Pregabalin

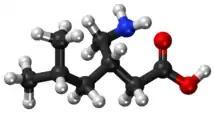

Pregabalin, sold under the brand name Lyrica among others, is an anticonvulsant, analgesic, and anxiolytic amino acid medication used to treat epilepsy, neuropathic pain, fibromyalgia, restless legs syndrome, opioid withdrawal, generalized anxiety disorder (GAD), and shingles. Pregabalin also has antiallodynic properties. Its use in epilepsy is as an add-on therapy for partial seizures. When used before surgery, it reduces pain but results in greater sedation and visual disturbances. It is taken by mouth.